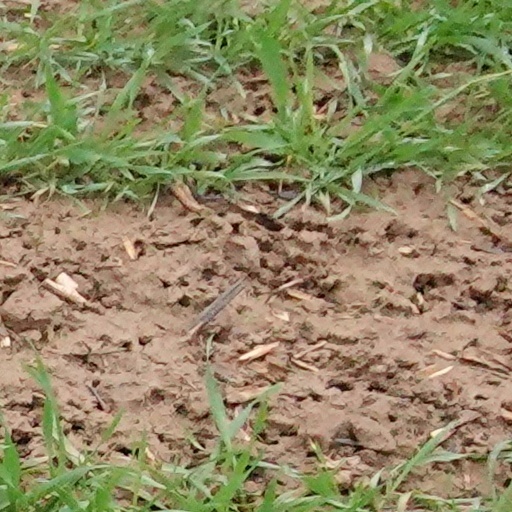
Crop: wheat